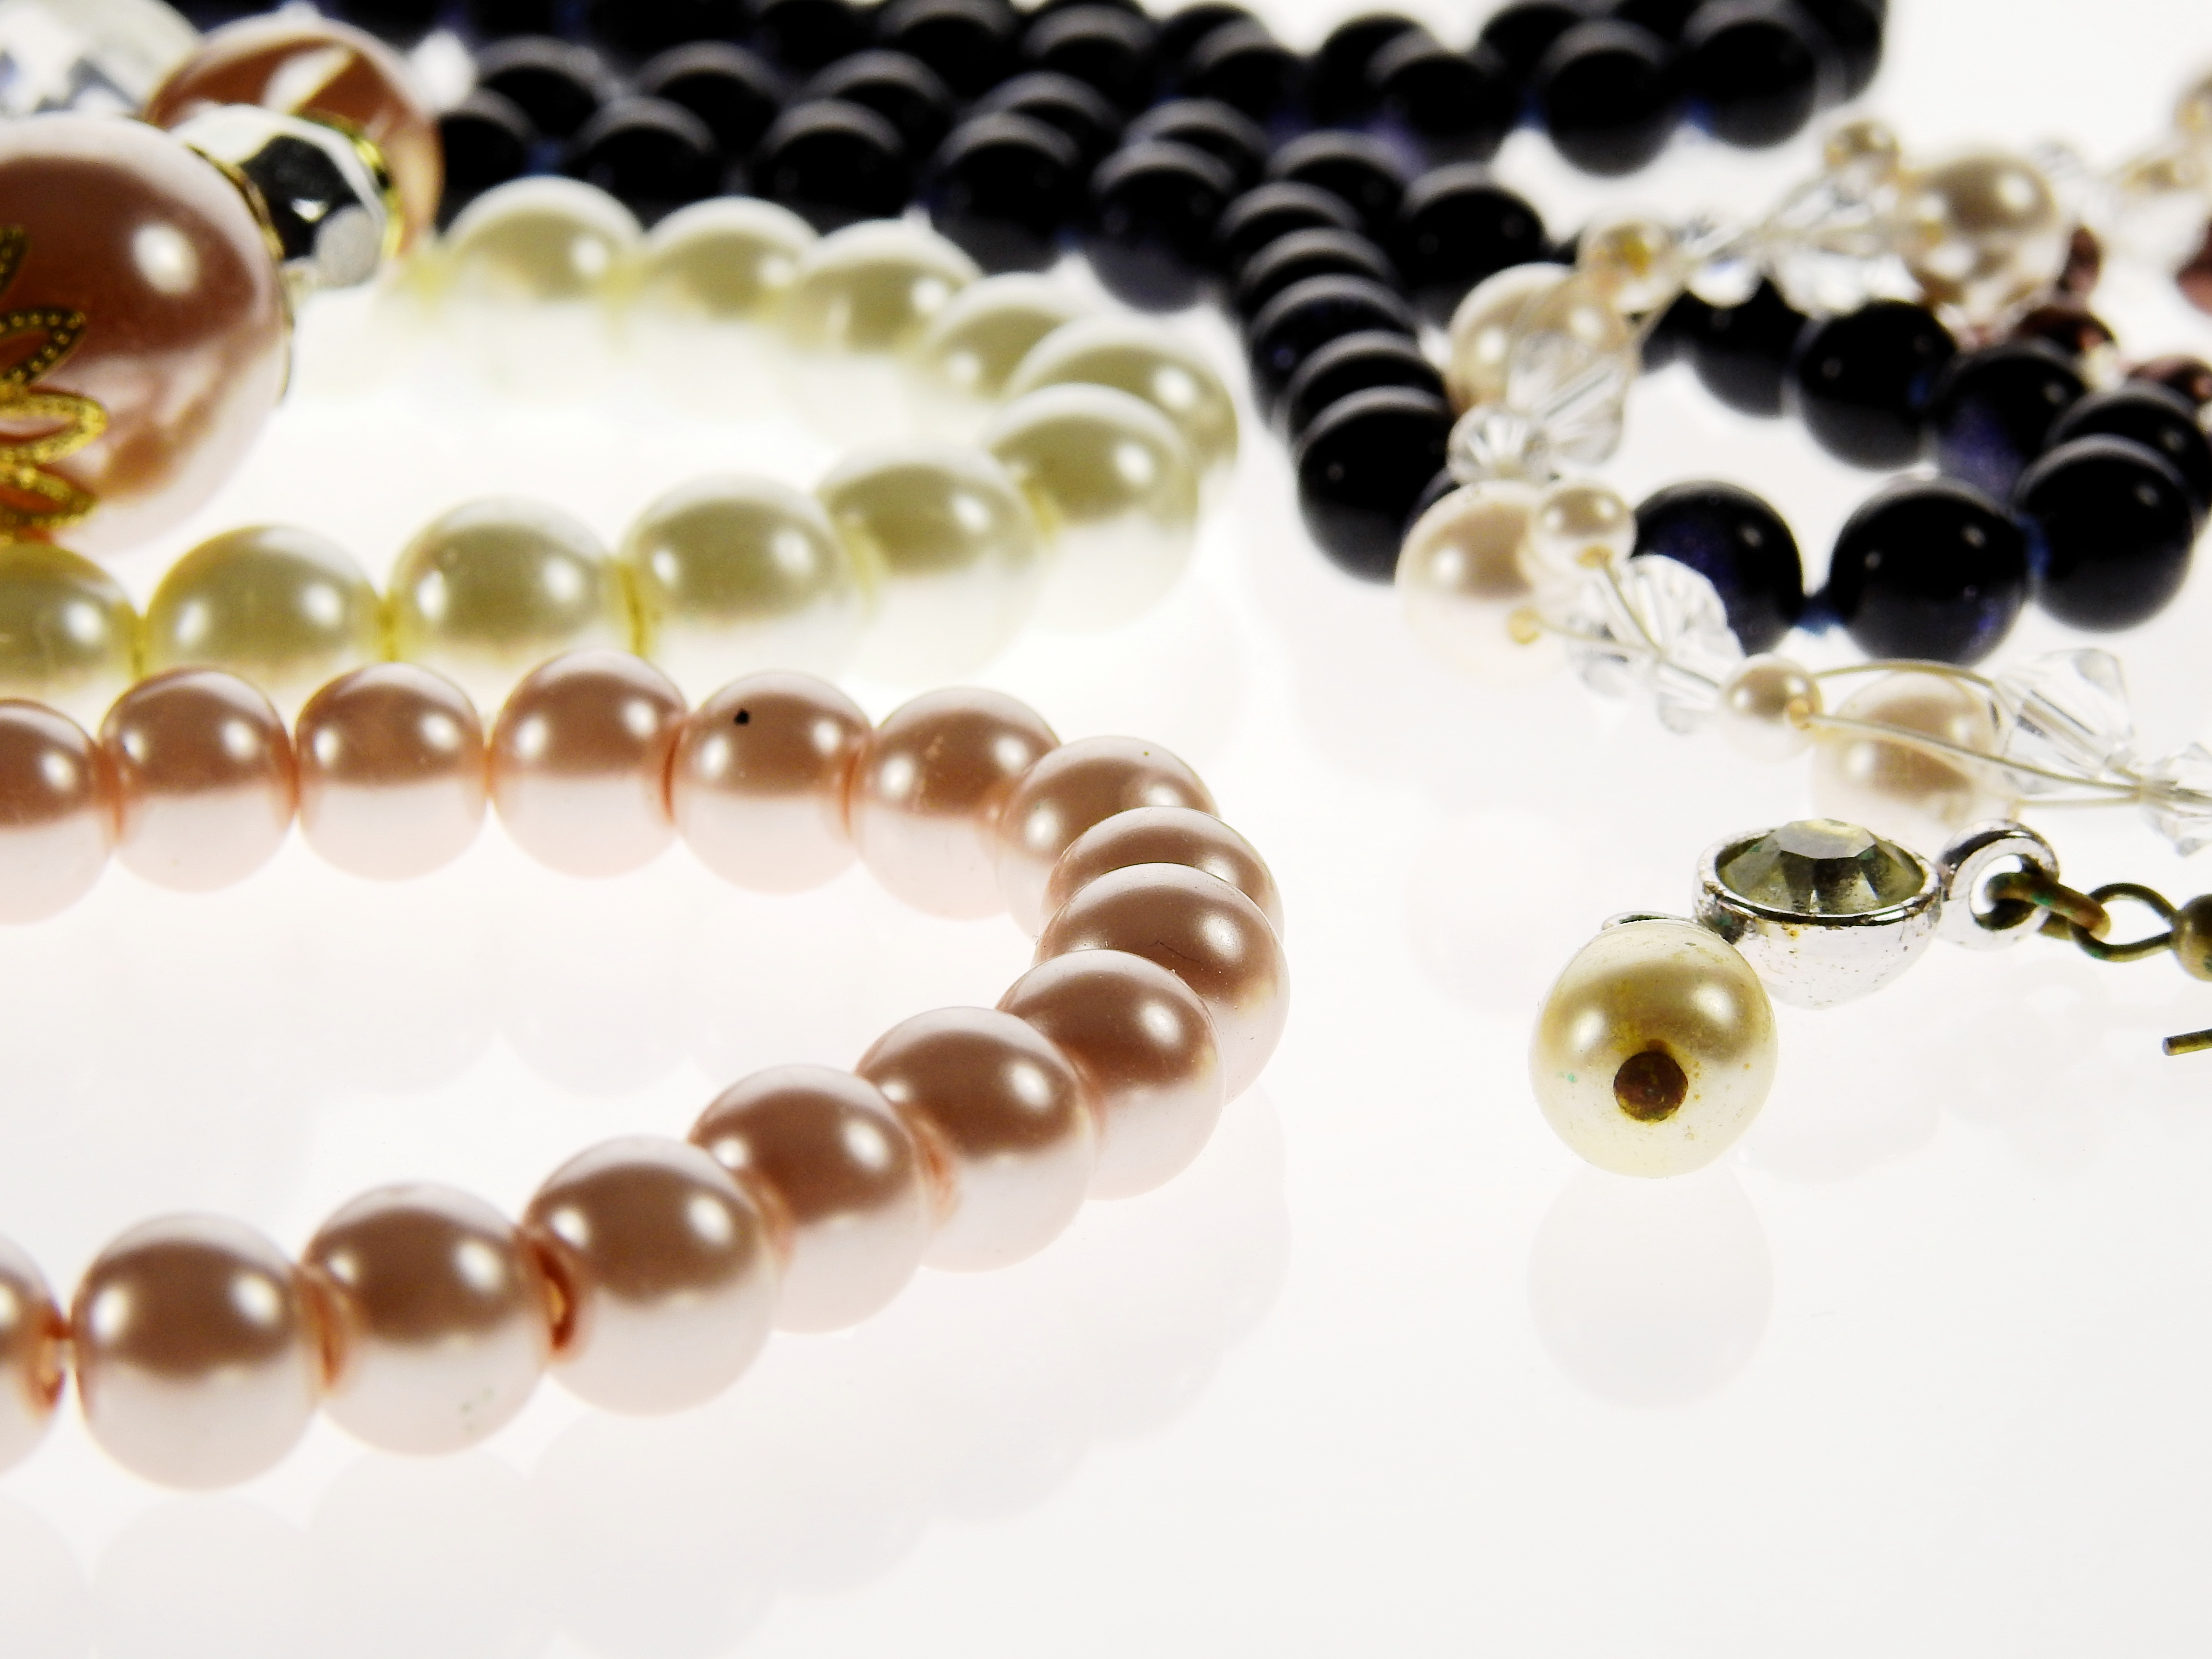
chain, old, money, fashion, bead, material, bangle, necklace, bracelet, earring, jewellery, art, luxury, gold, design, silver, earrings, beauty, beautiful, heritage, gem, expensive, pearl, value, noble, gemstone, heirloom, valuable, accsessoires, schmuckdesign, pearl necklaces, fashion accessory